Giovanni Fiorentino

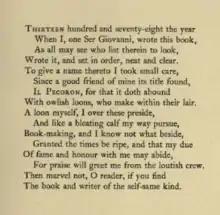
Title sonnet of "Il Pecorone"

The attribution, given in the opening sonnet accompanying the collection, is supposed to be spurious although it is mostly retained for convenience.